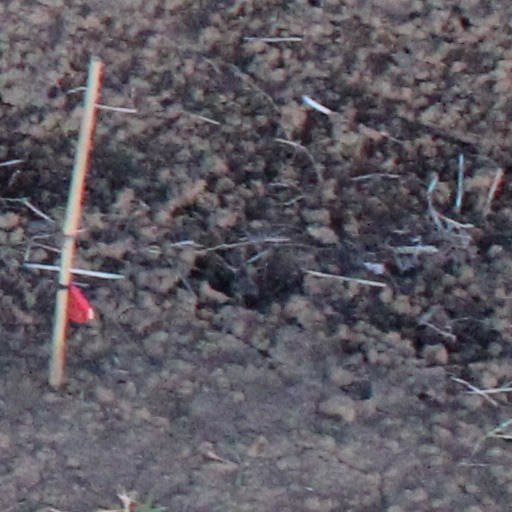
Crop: wheat